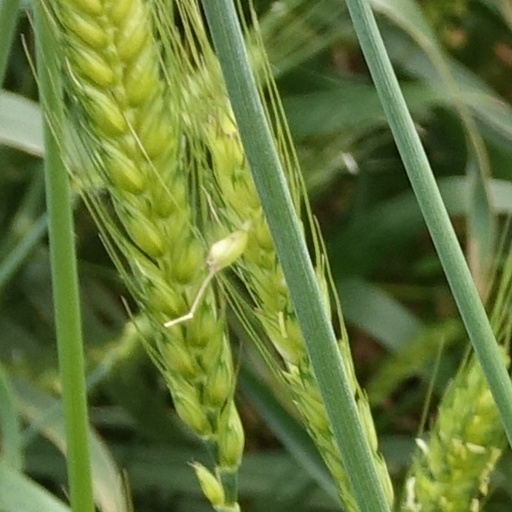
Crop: wheat